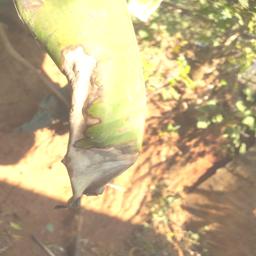
Label: MALBHOG LEAF